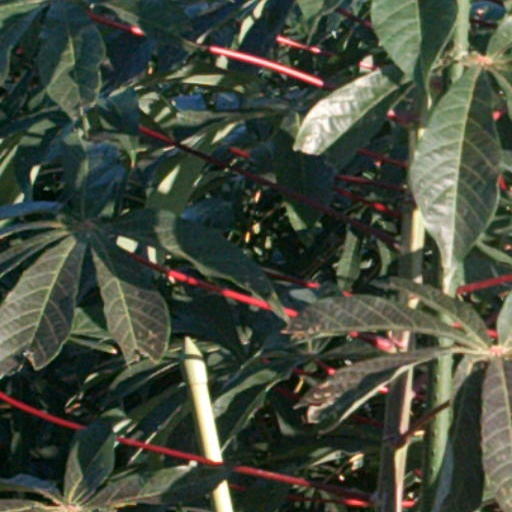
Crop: cassava